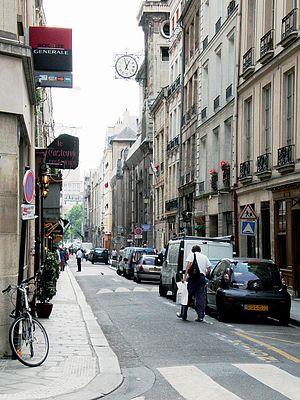
Ile Saint-Louis - Paris IV
L’île Saint-Louis est une île située sur le fleuve de la Seine, en plein cœur de Paris, dans le 4ᵉ arrondissement, juste en amont de l’île de la Cité. L’île Saint-Louis comptait une population de 2 323 habitants au 1ᵉʳ janvier 2016. Les habitants de l’île Saint-Louis sont les Ludovisiens ou les Ludoviciens.